Francesco Tironi

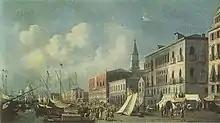
Quay in Venice

Francesco Tironi (circa 1745–1797) was an Italian painter, active in painting vedute of Venice in a Neoclassical style.